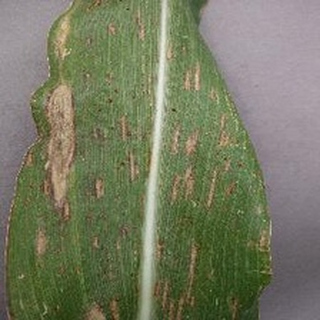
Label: corn_northern_leaf_blight